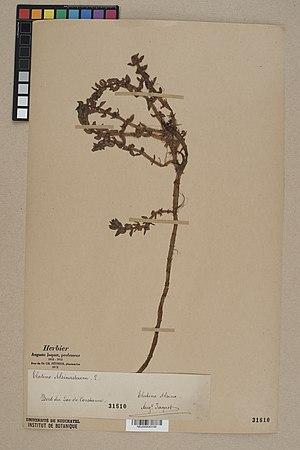
Spécimen de plante séchée et pressée de l'espèce fr:Elatine alsinastrum